Austral Líneas Aéreas

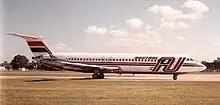
An Austral BAC One-Eleven taxiing at Aeroparque Jorge Newbery in 1993. This livery was used while the carrier was owned by Cielos del Sur S.A., and persisted for some years after the airline was acquired by Iberia.

, Aviation Safety Network records 11 accidents/incidents for Austral Líneas Aéreas, totalling 224 deaths. The list below includes hull-loss accidents only.